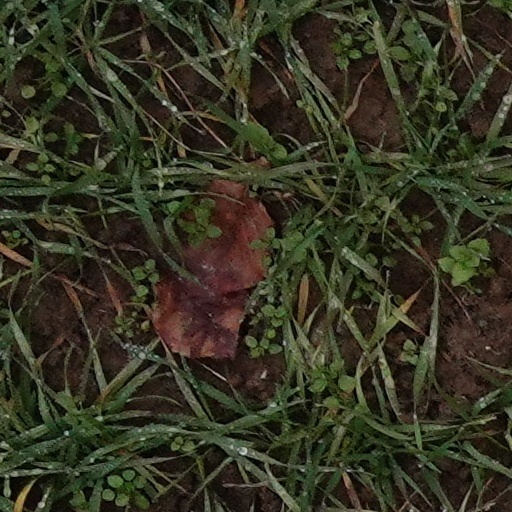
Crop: wheat